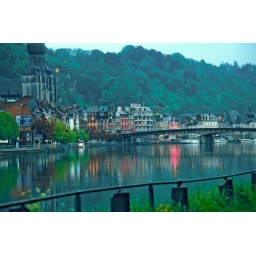
Gothic buildings alongside the river bank Meuse in Dinant Province of Namur Belgium.